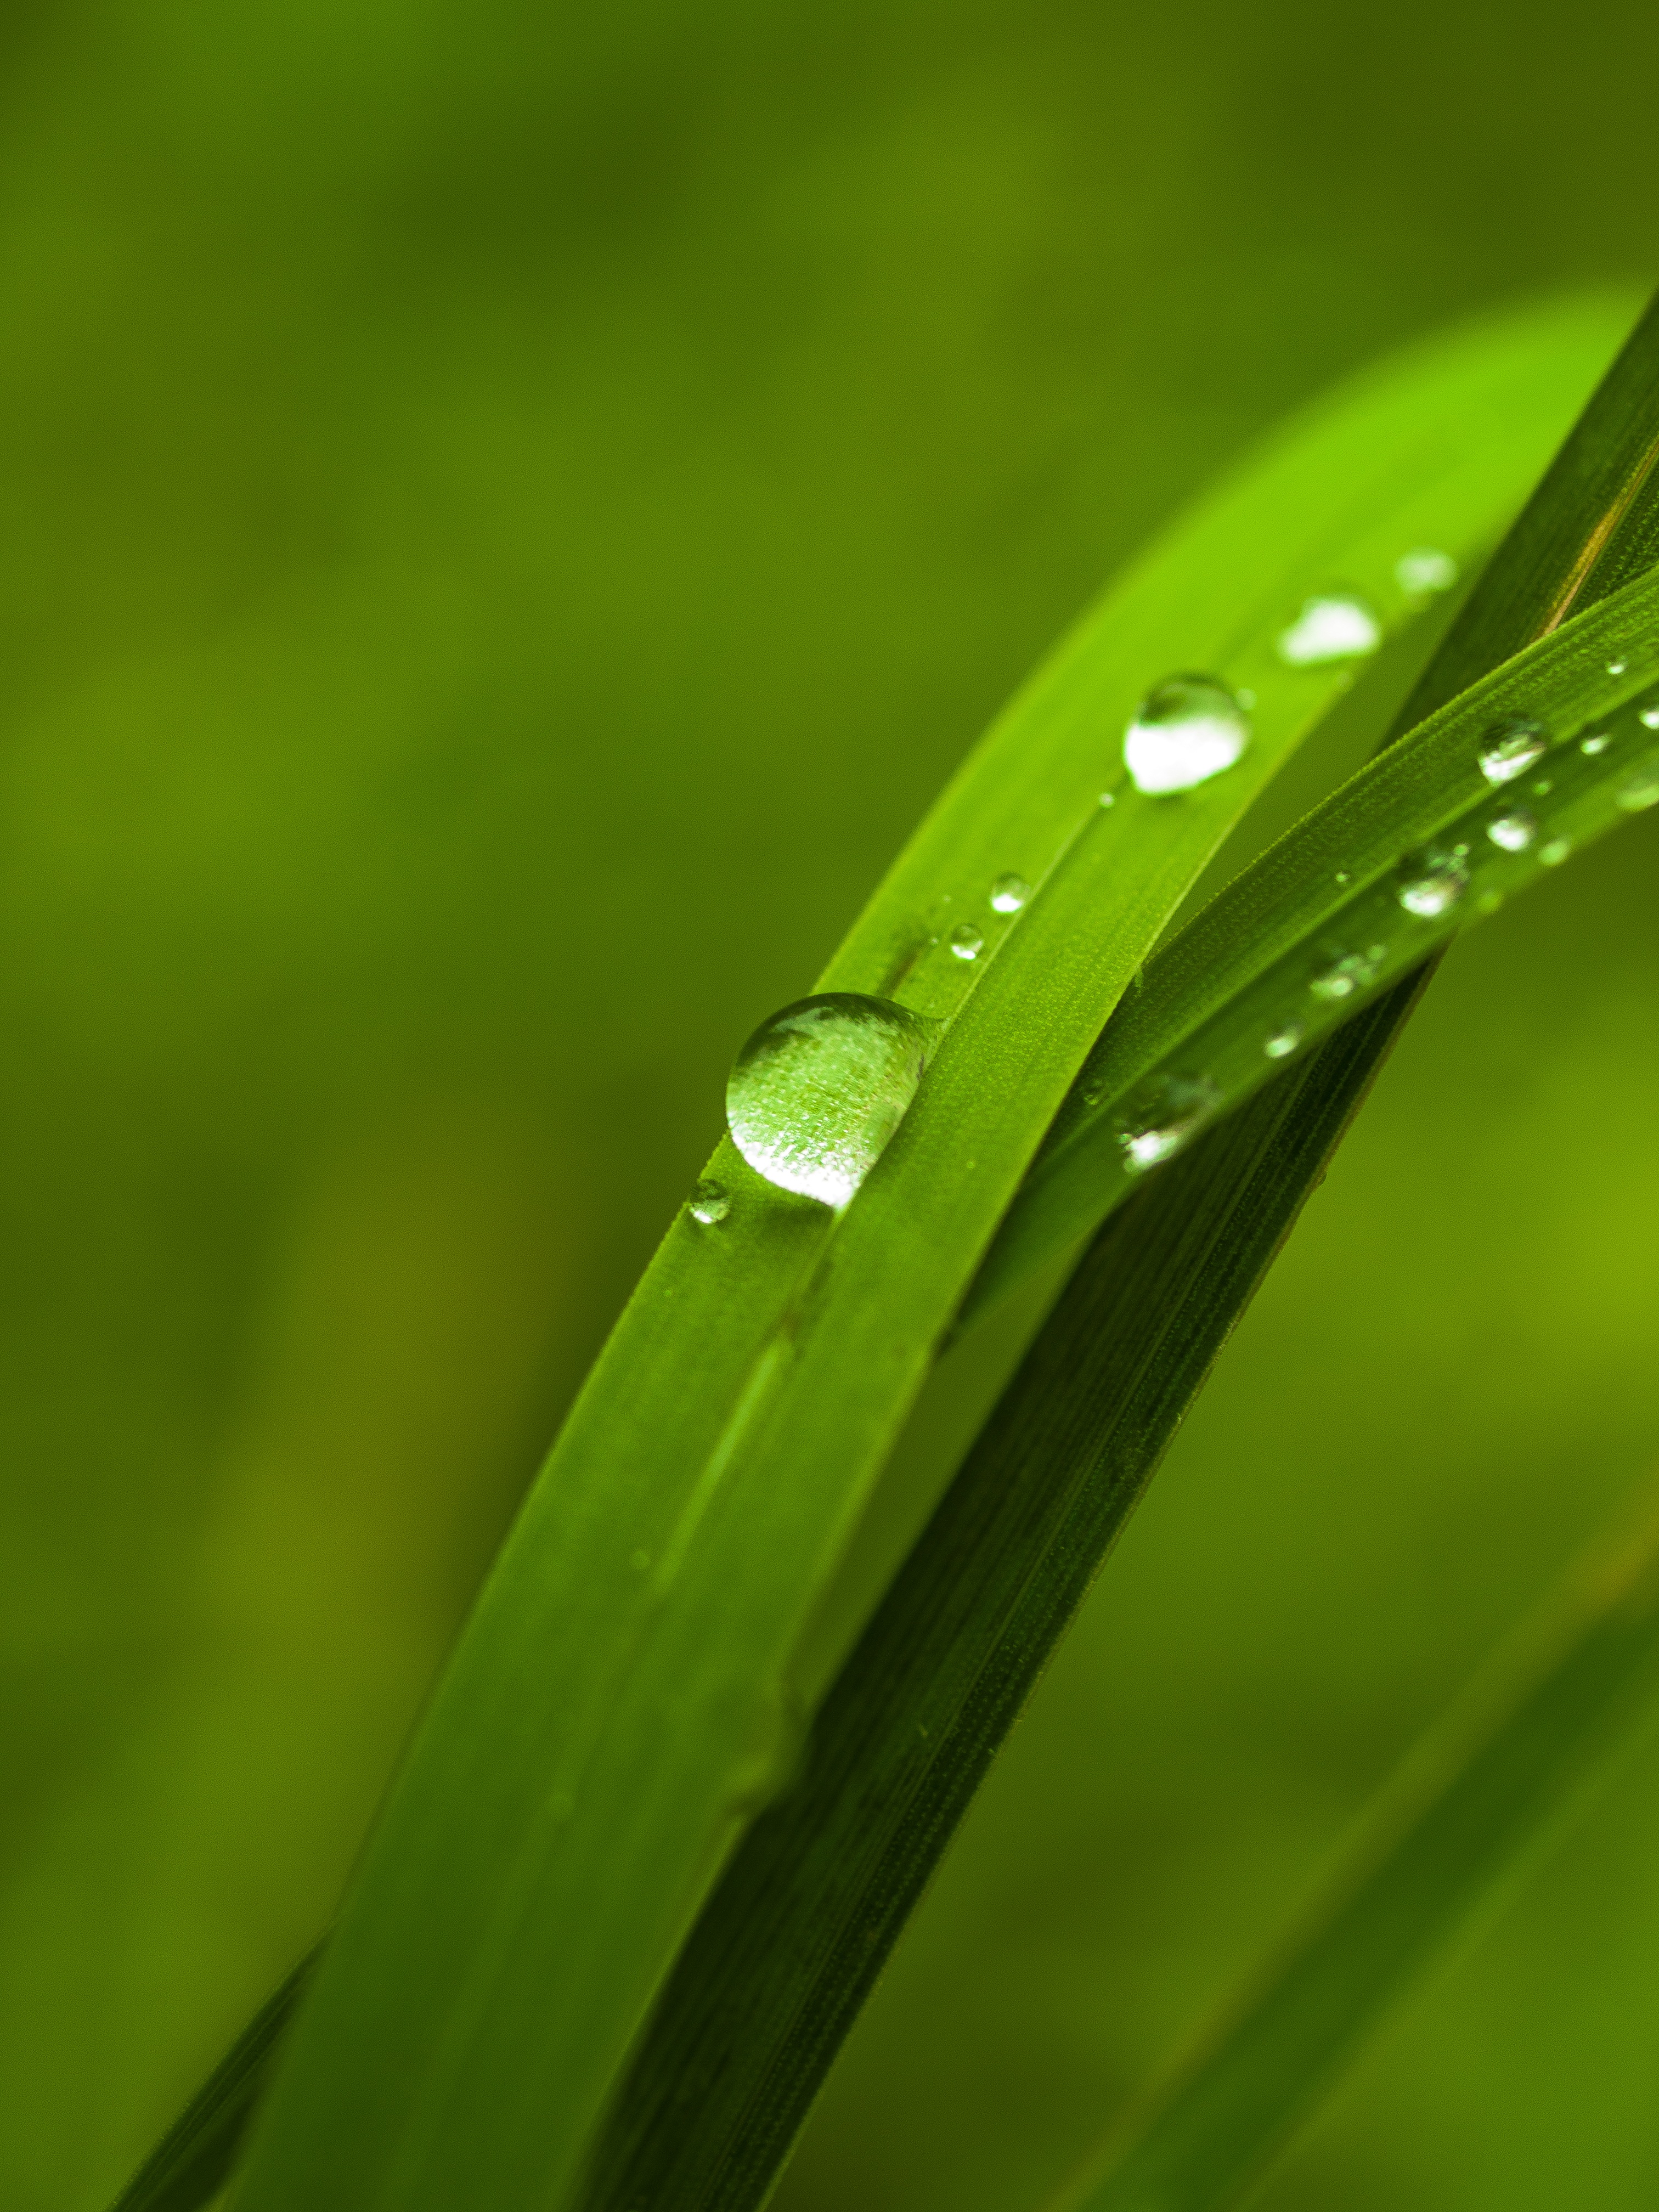
water, nature, grass, drop, dew, plant, lawn, photography, meadow, rain, leaf, flower, petal, wet, summer, spring, green, macro, natural, botany, garden, closeup, flora, zen, close up, meditation, drops, quiet, moisture, macro photography, peace of mind, a drop of, on the outside of the, the leaves of the, grass family, plant stem, breathes